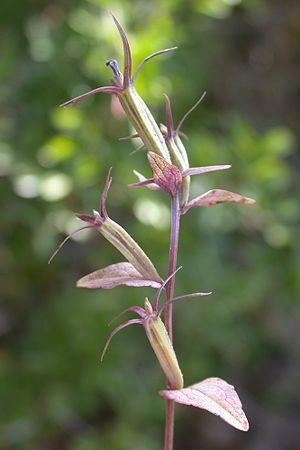
Cette liste de Tracheophyta de Bosnie-Herzégovine, ainsi que d’espèces introduites est un aperçu incomplet d’espèces de mousses, de fougères, de gymnospermes et d’angiospermes citées dans la littérature disponible en langues bosniaque, croate, serbe et serbo-croate. Cet aperçu n’inclue pas des espèces cultivées ni celles occasionnellement introduites.